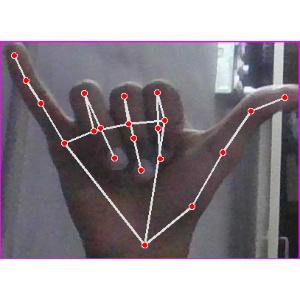
अक्षर: य